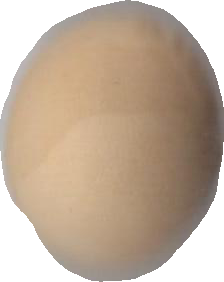
Variety: Grobogan